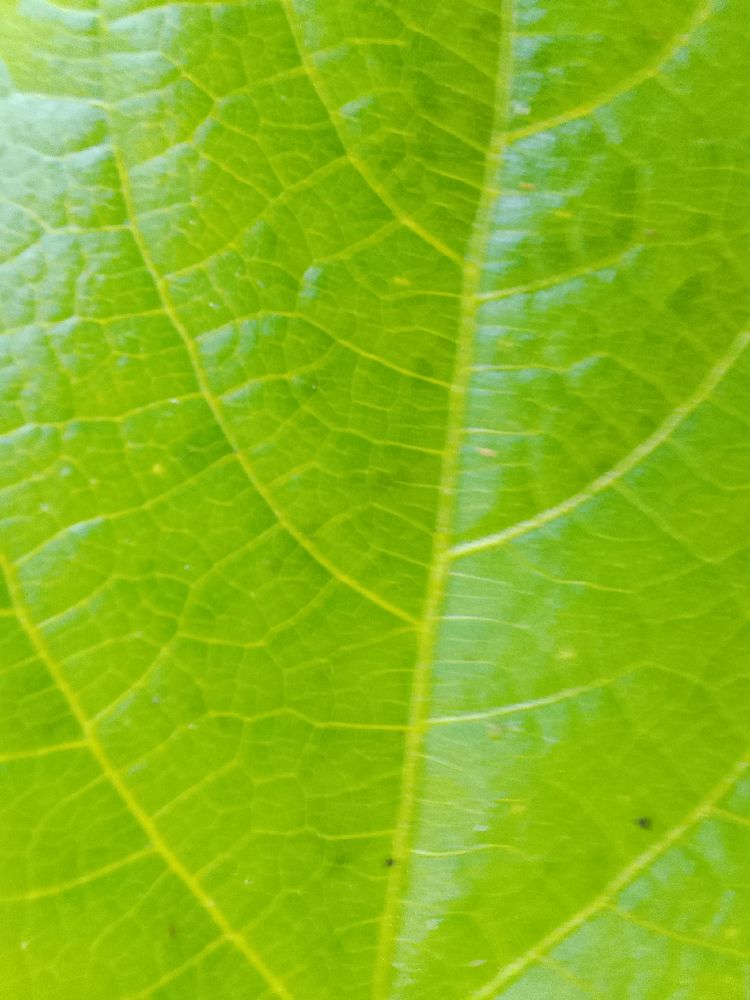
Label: healthy